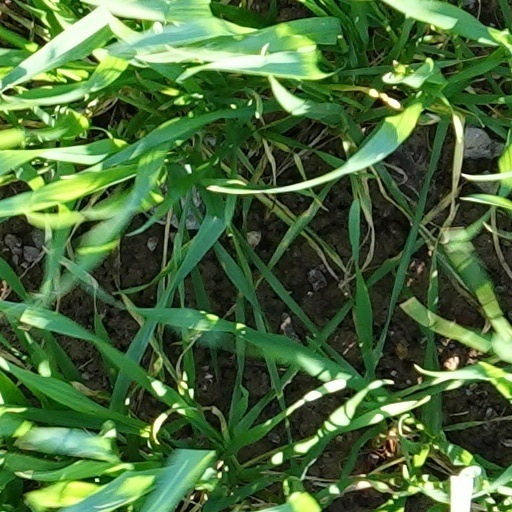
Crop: wheat